Vampire squid

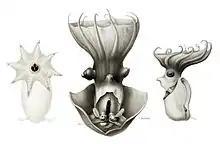
Dissected adult (center) and two immature specimens

If hypotheses may be drawn from knowledge of other deep-sea cephalopods, the vampire squid likely reproduces slowly by way of a small number of large eggs, or a K-selected strategy. Ovulation is irregular and there is minimal energy devotion into the development of the gonad. Growth is slow, as nutrients are not abundant at depths frequented by the animals. The vastness of their habitat and its sparse population make reproductive encounters a fortuitous event. With iteroparity often seen in organisms with high adult survival rates, such as the vampire squid, many low-cost reproductive cycles would be expected for the species.